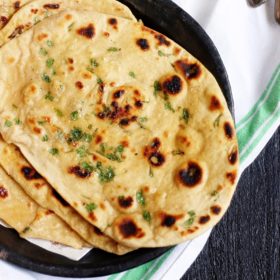
Dish: butter_naan